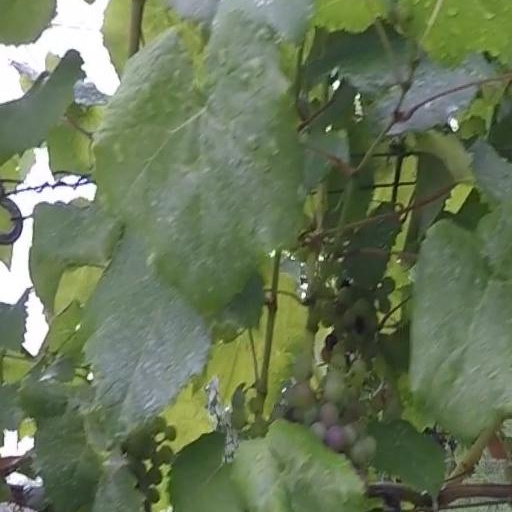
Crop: grape